Parsons Green train bombing

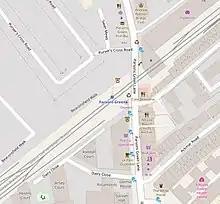
Map of the station area

A homemade bomb partially exploded on an eastbound District line train at Parsons Green Underground station, in West London. The District line train was packed with commuters and school children. Witnesses described seeing a fireball in the rear carriage of the packed rush-hour train. Numerous passengers were reported to have suffered flash burns. Others received crush injuries in the rush to leave the scene. Thirty people received medical treatment for their injuries, 19 of whom were taken to hospital by ambulance and the remainder self-presenting at hospital.